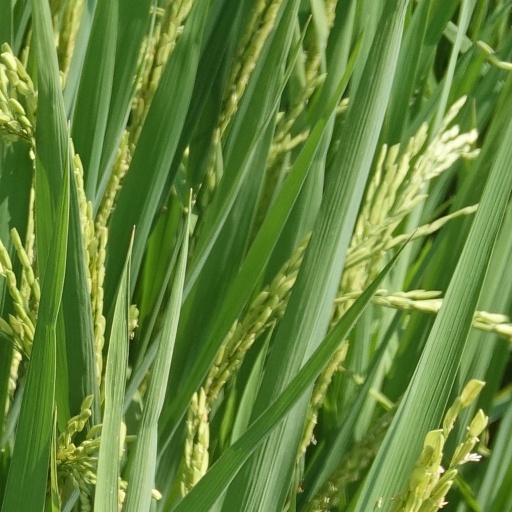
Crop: rice